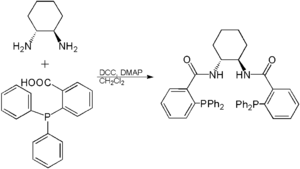
Le 1,2-diaminocyclohexane ou DACH est un composé organique de la famille des diamines consistant en un cycle cyclohexane substitué par deux fonctions amine sur deux atomes de carbone adjacents.
Un ligand de Trost est un ligand tétradente organique et chiral de symétrie C2.